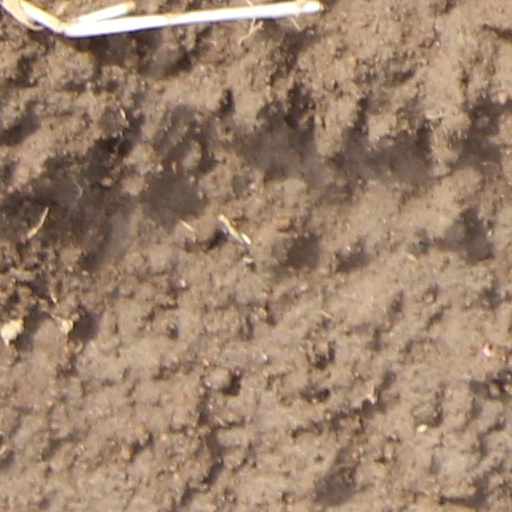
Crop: wheat